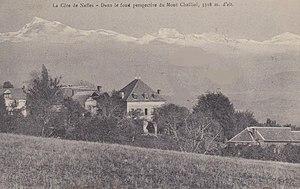
La côte de Neffes
Le hautes-alpes, appelé vin de pays des Hautes-Alpes jusqu'en 2009, est un vin français d'indication géographique protégée départementale qui a vocation à labelliser, après dégustation, les vins de ce département qui ne peuvent postuler à une appellation d'origine.